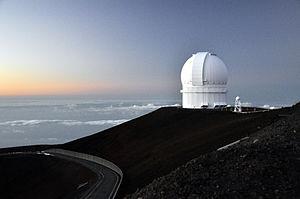
L'observatoire Canada-France-Hawaï est un observatoire astronomique implanté près du sommet du Mauna Kea à Hawaï, à une altitude de 4 204 m. Il a été inauguré en 1979. Son télescope, le télescope Canada-France-Hawaï possède une configuration Cassegrain f/8 avec un miroir de 3,58 mètres de diamètre utile. En plus de sa configuration Cassegrain, les instruments peuvent être utilisés directement au foyer primaire.